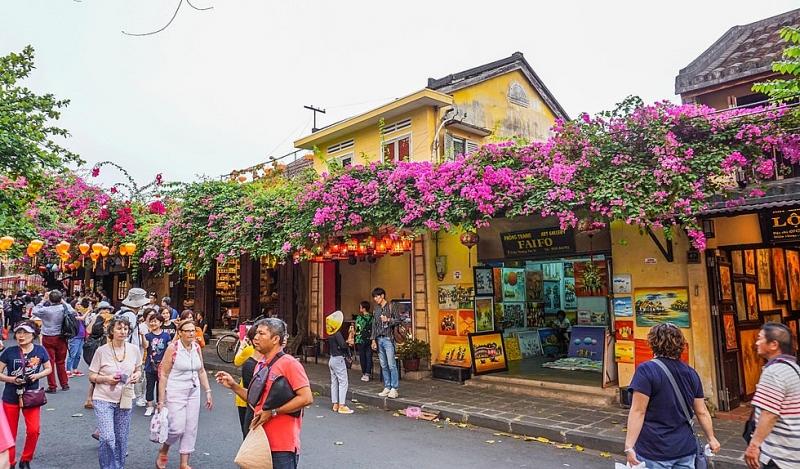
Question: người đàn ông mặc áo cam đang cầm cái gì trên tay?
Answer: ông ấy cầm cái nón lá